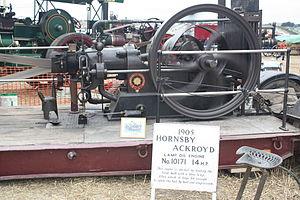
Le moteur à boule chaude, à bulbe chaud ou semi-diesel, est un moteur à combustion interne dont le carburant est allumé par le contact avec une surface de métal chauffée au rouge alors que l'air s'y compresse avec la montée du piston. Bien qu'il y ait un certain allumage lorsque le carburant est introduit, ce dernier épuise rapidement l'oxygène disponible dans la boule, ce qui fait en sorte que le « vrai » allumage se produit lorsqu'une quantité suffisante d'oxygène est admise dans la boule.